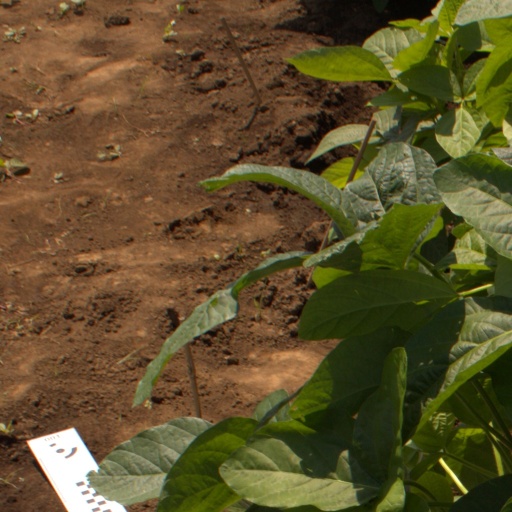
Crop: soybean